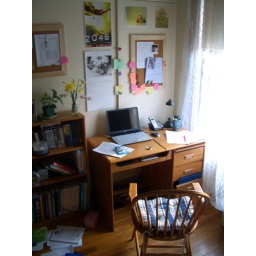
my desk in the middle of writing a paper